Bismillah Khan Mohammadi

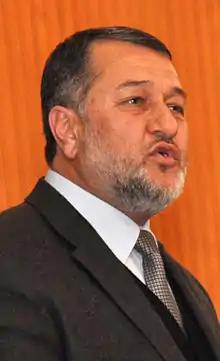
Bismillah Khan in May 2012

Bismillah Khan Mohammadi (born 1961, in Panjshir Province), or Bismillah Khan, is an Afghan politician who served as the defense minister of Afghanistan from 2012 to 2015 and for two months in 2021. From 2002 to 2010, he served as Chief of Staff of the Afghan National Army, and from 2010 to 2012 he held the post of Interior Minister of Afghanistan. He has an anti-Taliban background and once served as a senior commander under Ahmad Shah Massoud. Despite the fall of Kabul to the Taliban in August 2021, Mohammadi claims to remain the minister of defense as part of the government of the National Resistance Front of Afghanistan.